Lumpia

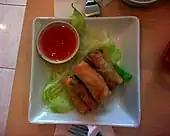
Lumpia in Indonesia might be served in various dipping sauces, from sweet palm sugar sauce, savoury tauco or peanut sauce, to popular chili sauce. This one is served with sweet hot and spicy sambal chili sauce.

Chinese influence is evident in Indonesian cuisine, such as "bakmi", "mie ayam", "pangsit", "mie goreng", "kwetiau goreng", "nasi goreng", "bakso", and lumpia. Throughout the country, spring rolls are generally called lumpia; however, sometimes an old Chinese Indonesian spelling is used: "loen pia".